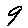
Label: 9